Aleida March

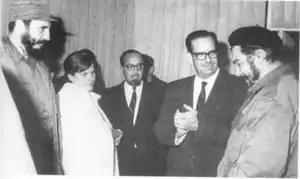
Arriving in the airport in 1965

Her marriage with Che Guevara is reported to have happened both on 23 March 1959 and 2 June 1959, after his divorce from Hilda Gadea. A civil ceremony was held at La Cabaña military fortress. After the 2 June marriage, Guevara and Aleida went to Tarara, a seaside resort town 20 kilometers from Havana for their honeymoon.